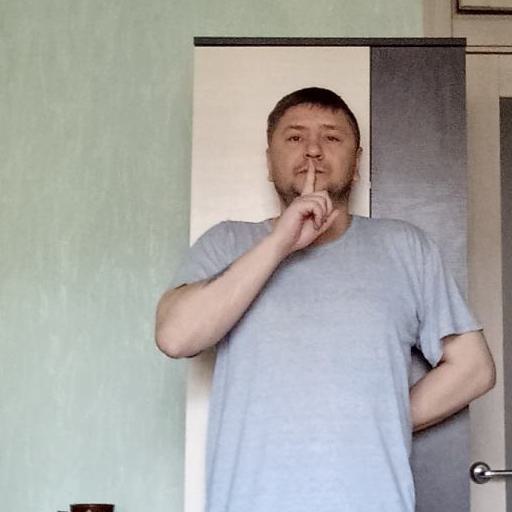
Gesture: mute